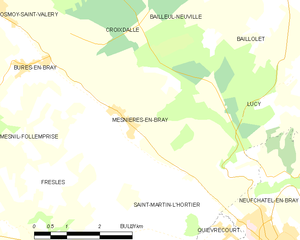
Carte des communes françaises Mesnières-en-Bray